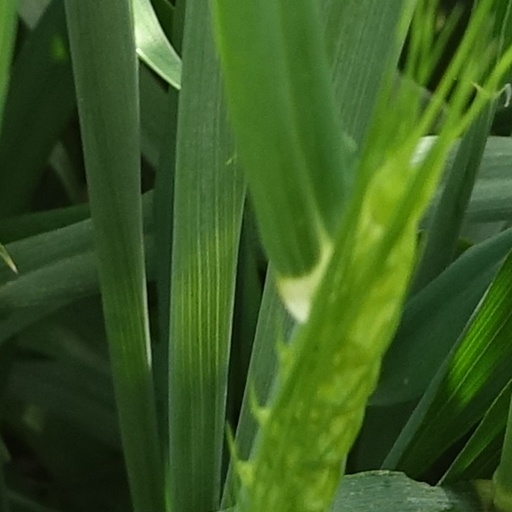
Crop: wheat